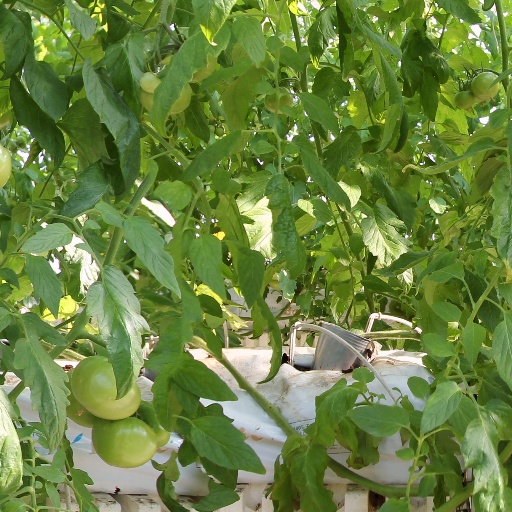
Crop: tomato